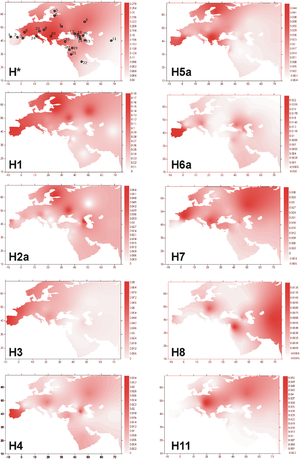
L'haplogroupe H est un haplogroupe du génome mitochondrial en génétique humaine. Il est particulièrement répandu en Europe où 40 % des habitants auraient des mitochondries de ce type, mais on le trouve tout autour de la Méditerranée et dans le Caucase, avec des poussées le long de l'est Africain et vers l'Asie centrale.